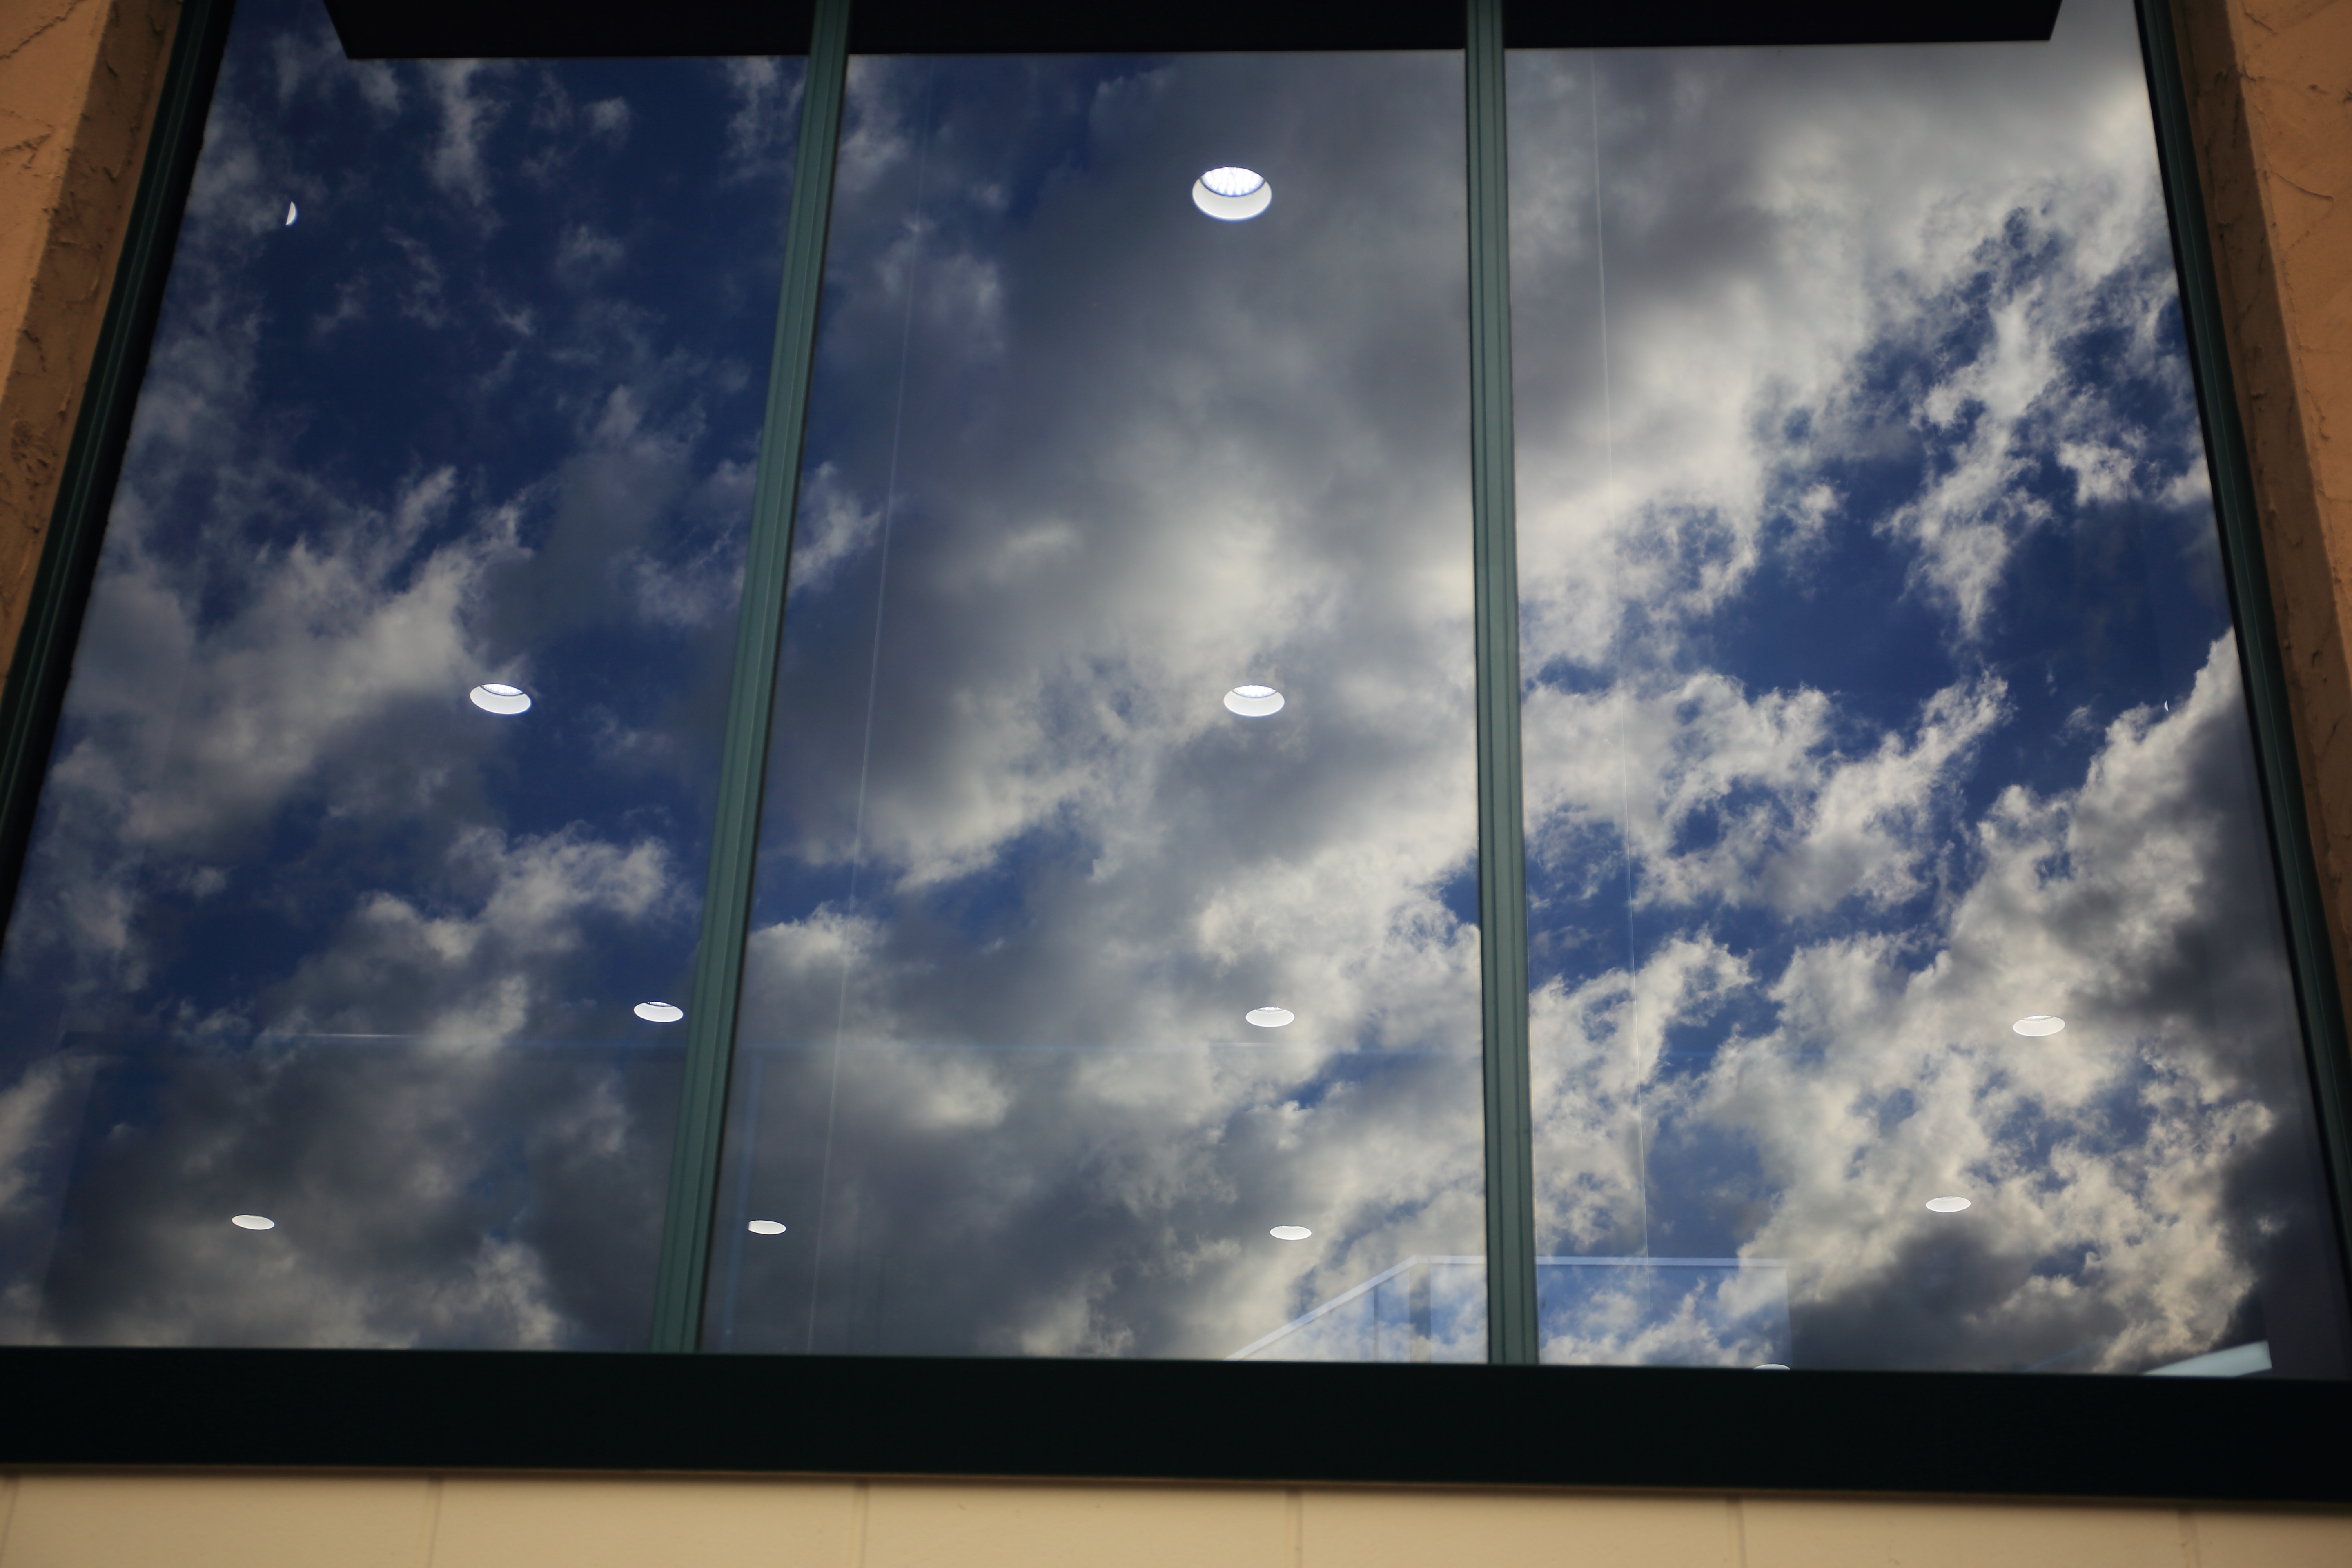
light, cloud, sky, sunlight, window, glass, atmosphere, reflection, color, gadget, blue, mobile phone, image, shape, screenshot, meteorological phenomenon, atmosphere of earth